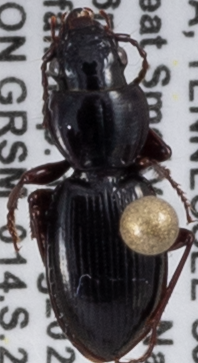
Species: Cyclotrachelus freitagi
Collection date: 2023-08-15
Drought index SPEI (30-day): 1.282
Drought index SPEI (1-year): -0.156
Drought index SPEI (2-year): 0.594